Pandora's box

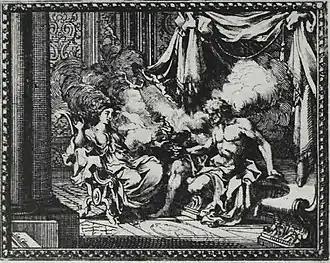
Pandora seated with her husband Epimetheus, who has just opened her jar of curses; an etching by Sébastien Le Clerc (1676)

The etching by Sébastien Le Clerc that accompanied the poem in the book shows Pandora and Epimetheus seated on either side of a jar from which clouds of smoke emerge, carrying up the escaping evils. The lid of the jar is quite plainly in Epimetheus' hand. Paolo Farinati, an earlier Venetian artist, was also responsible for a print which laid the blame on Epimetheus, depicting him as lifting the lid from the jar that Pandora is holding. Out of it boils a cloud which carries up a man and a dragon; between them they support a scroll reading ""sero nimirum sapere caepit"" (finding out too late), in reference to the meaning of Epimetheus' name in Greek.